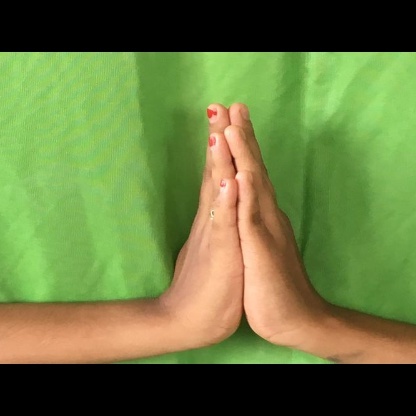
Mudra: Anjali